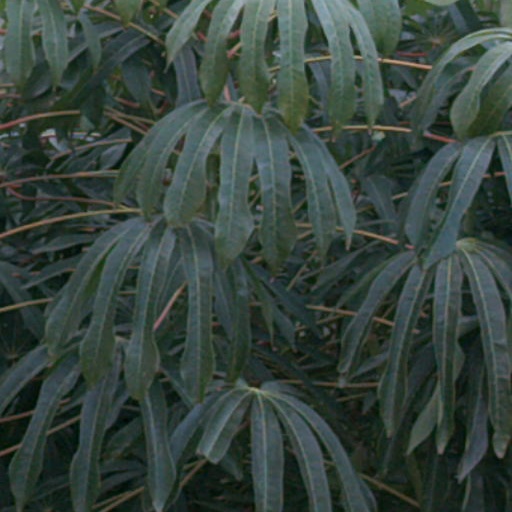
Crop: cassava